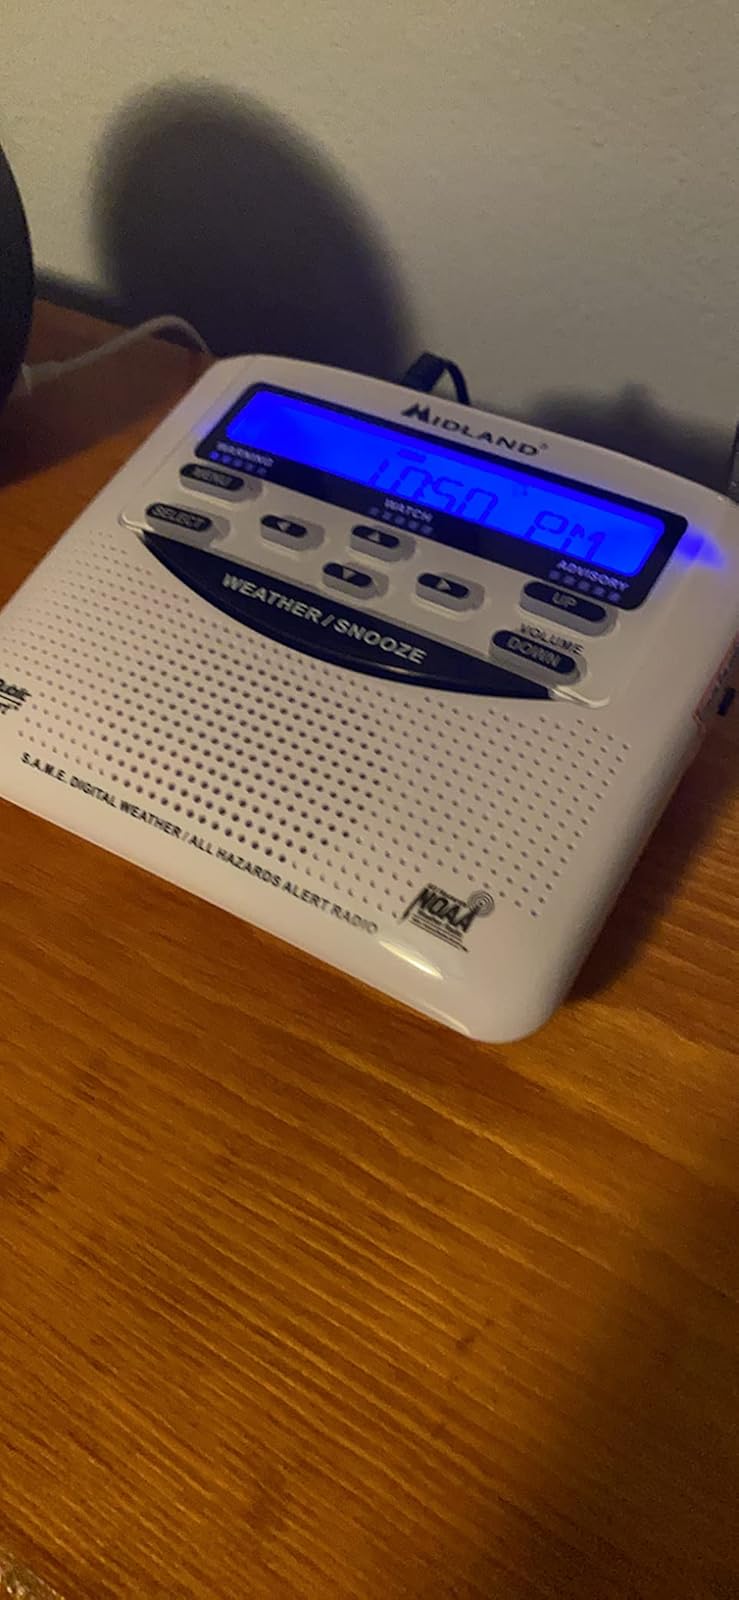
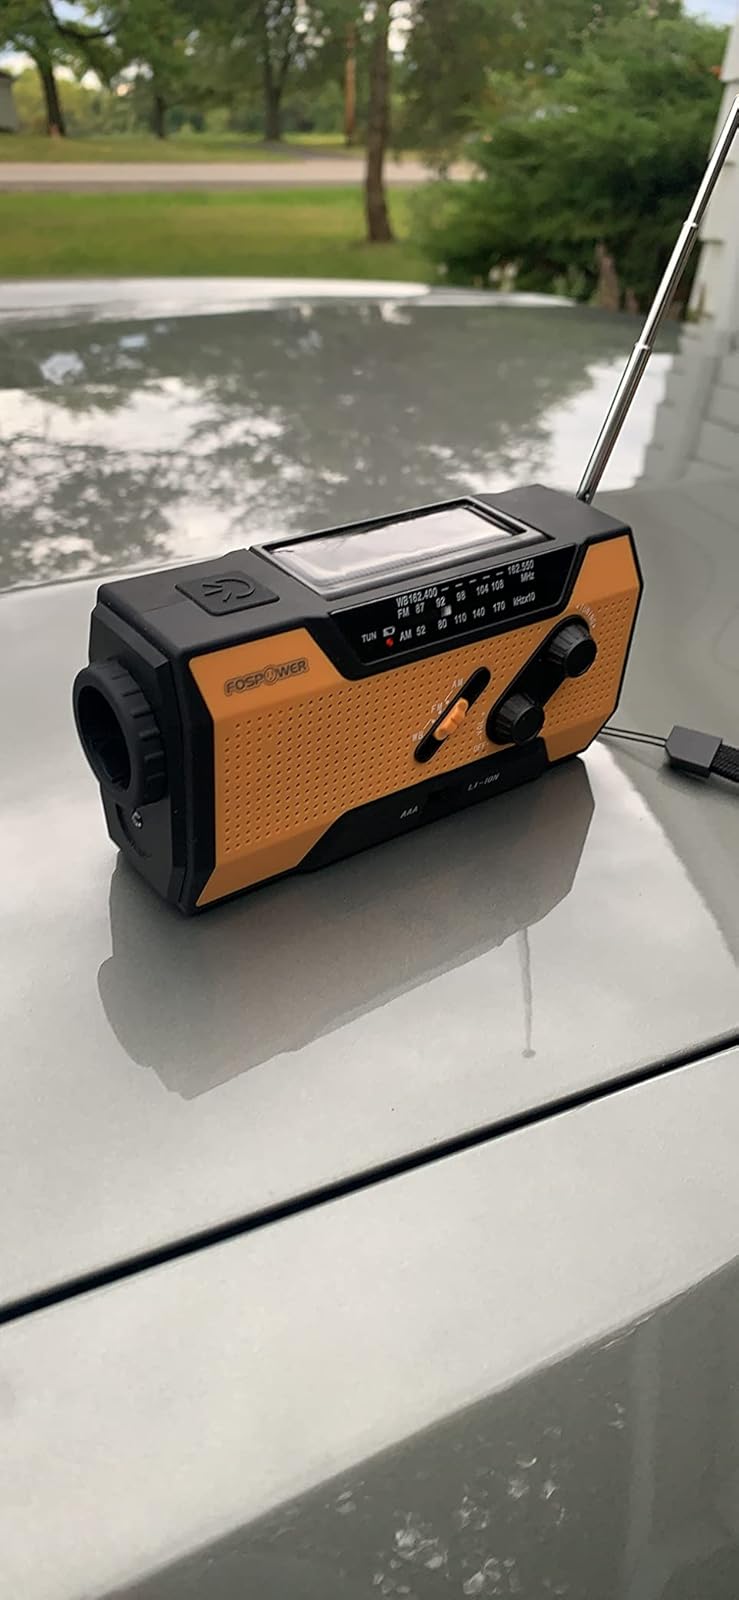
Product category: radio
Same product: no